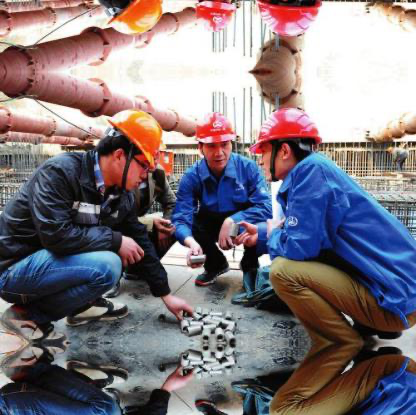
Objects in the image:
label: helmet
label: helmet
label: helmet
label: helmet
label: person
label: person
label: person
label: helmet
label: helmet
label: helmet
label: person
label: person